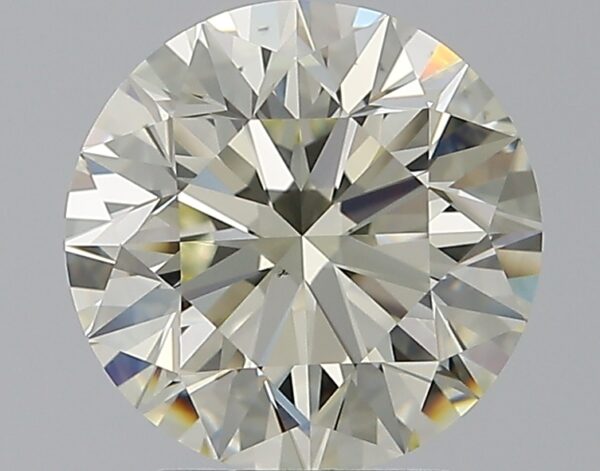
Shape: round
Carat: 2.5
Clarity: VS1
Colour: N
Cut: EX
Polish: EX
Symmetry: EX
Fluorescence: F
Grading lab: GIA
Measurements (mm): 8.55 x 8.61 x 5.45